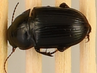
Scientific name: Euryderus grossus
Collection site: Central Plains Experimental Range NEON (CPER), plot CPER_003